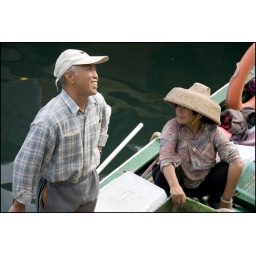
557 Two fishermen on the floating fish market in Sai Kung